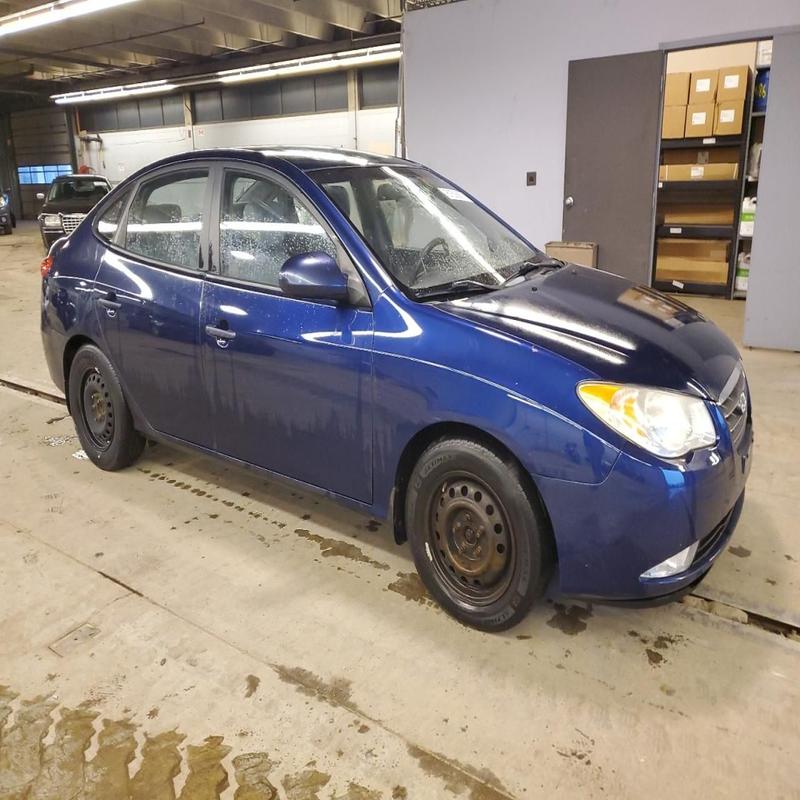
Aucun dommage détecté.
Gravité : aucun